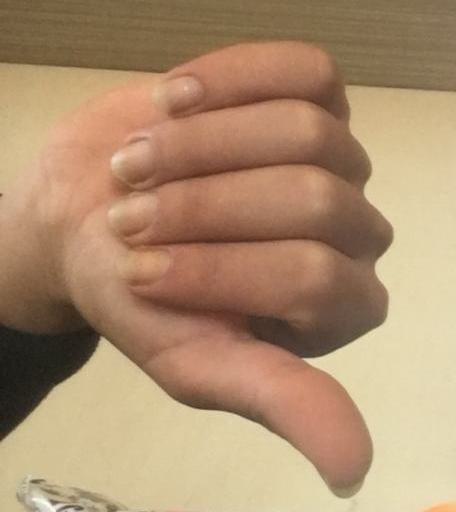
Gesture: dislike